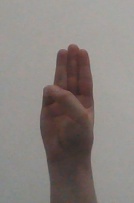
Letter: thaa